Olinto De Pretto

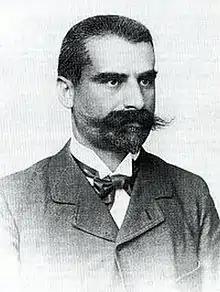
Olinto De Pretto

Olinto De Pretto (26 April 1857 – 16 March 1921) was an Italian industrialist and geologist from Schio, Vicenza. It is claimed by an Italian mathematician, Umberto Bartocci, that De Pretto may have been the first person to derive the energy–mass-equivalence formula_1, generally attributed to Albert Einstein. But this is refuted by Ignazio Marchioro in "Quaderni di Schio", where it shows that the similarity was a coincidence, and that the energy proposed by De Pretto doubles the one of Einstein's formula.